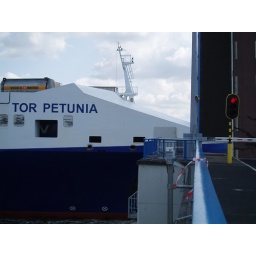
the boat going under the bridge